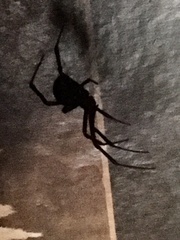
Species: Lactrodectus_hesperus